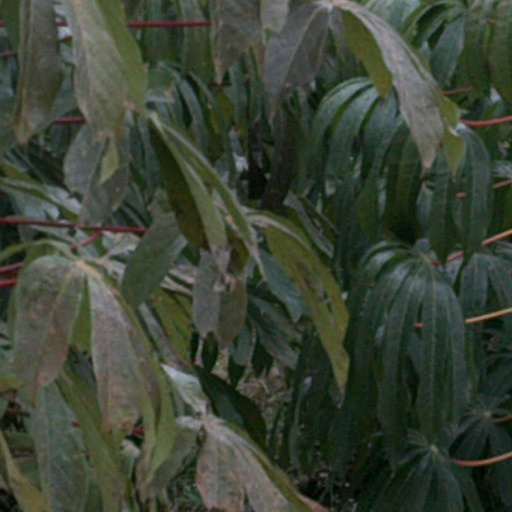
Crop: cassava